Charles Brooke, Rajah of Sarawak

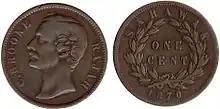
Rajah Charles as depicted on a one cent coin

Charles Anthoni Johnson Brooke (born Charles Anthoni Johnson; 3 June 1829 – 17 May 1917) was the head of state of Sarawak from 3 August 1868 until his death. He succeeded his uncle, James Brooke, who was the first of the so-called "White Rajahs" of Sarawak.